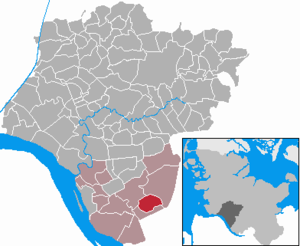
Kiebitzreihe
Kort
Kiebitzreihe er en by og kommune i det nordlige Tyskland, beliggende i Amt Horst-Herzhorn under Kreis Steinburg. Kreis Steinburg ligger i den sydvestlige del af delstaten Slesvig-Holsten.